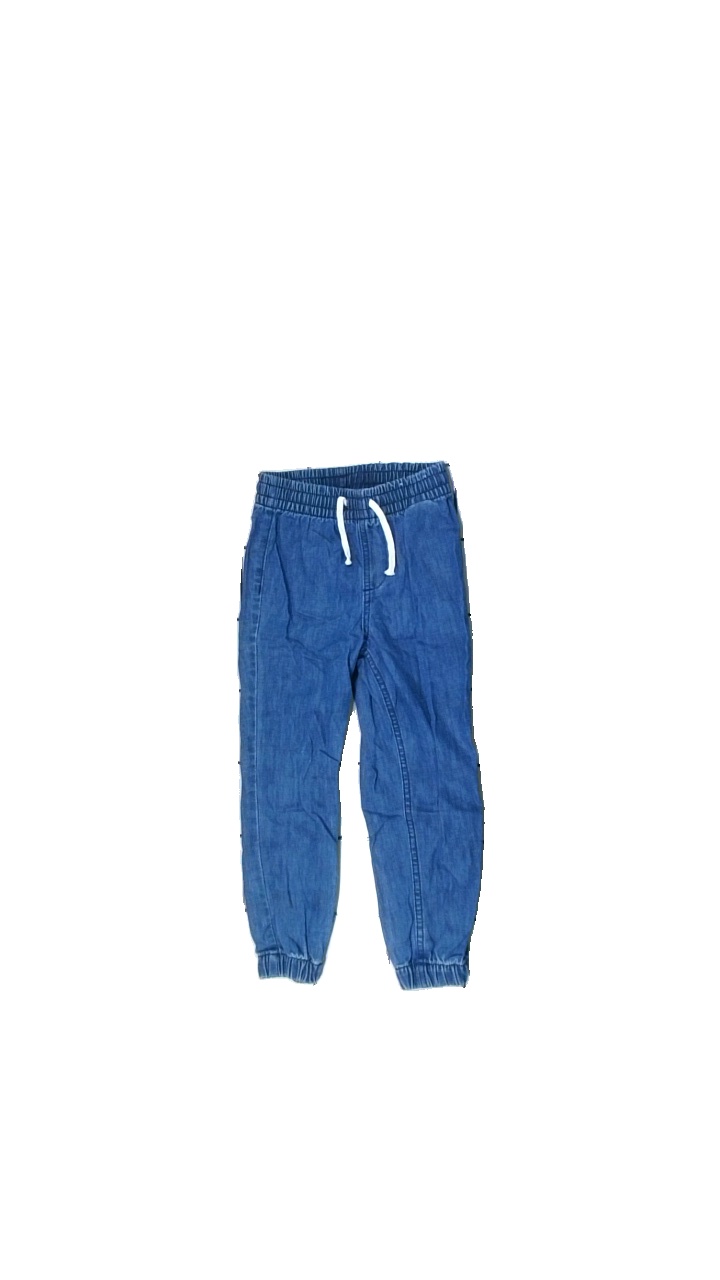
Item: Jeans (Children)
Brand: H&m
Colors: Blue, White
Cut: Loose
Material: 100% Cotton
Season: All
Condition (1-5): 2
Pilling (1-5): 5
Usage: Remake
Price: <50